Aurelio Arteta

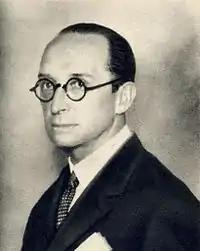
Aurelio Arteta (c.1920)

Aurelio Arteta Errasti (2 December 1879 – 10 November 1940) was a Spanish painter who worked in several styles, including Symbolism, Cubism and Social Realism. He is remembered mostly for his murals.